Joe Theismann

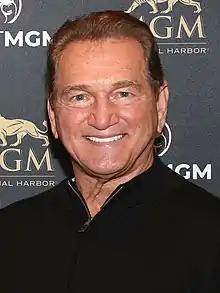
Theismann in 2021

Joseph Robert Theismann (born September 9, 1949) is an American former professional football player, sports commentator, corporate speaker, and restaurateur. He rose to fame playing quarterback in the National Football League (NFL) and Canadian Football League (CFL). Theismann spent 12 seasons with the Washington Redskins, where he was a two-time Pro Bowler and led the team to consecutive Super Bowl appearances, winning Super Bowl XVII over the Miami Dolphins and losing Super Bowl XVIII to the Los Angeles Raiders. He played college football for the Notre Dame Fighting Irish and was inducted into the College Football Hall of Fame in 2003.